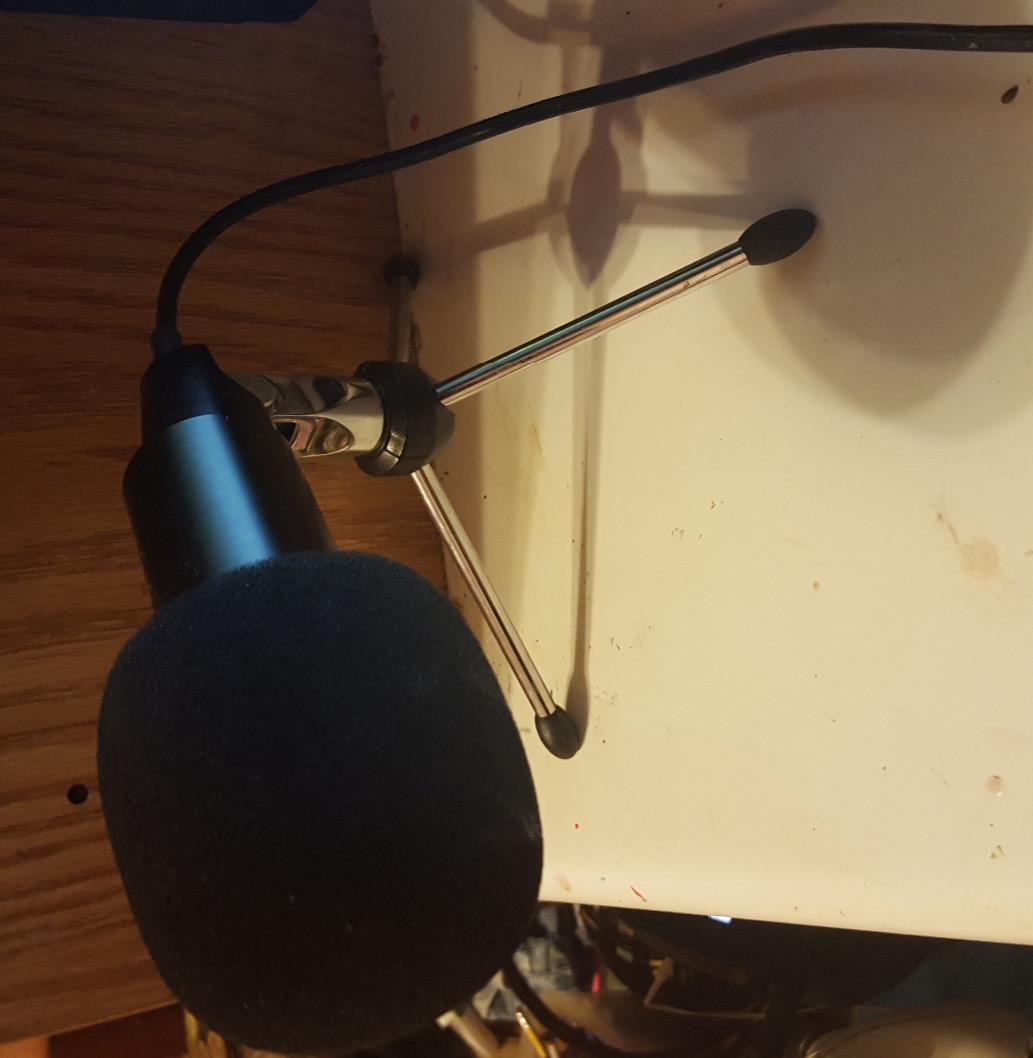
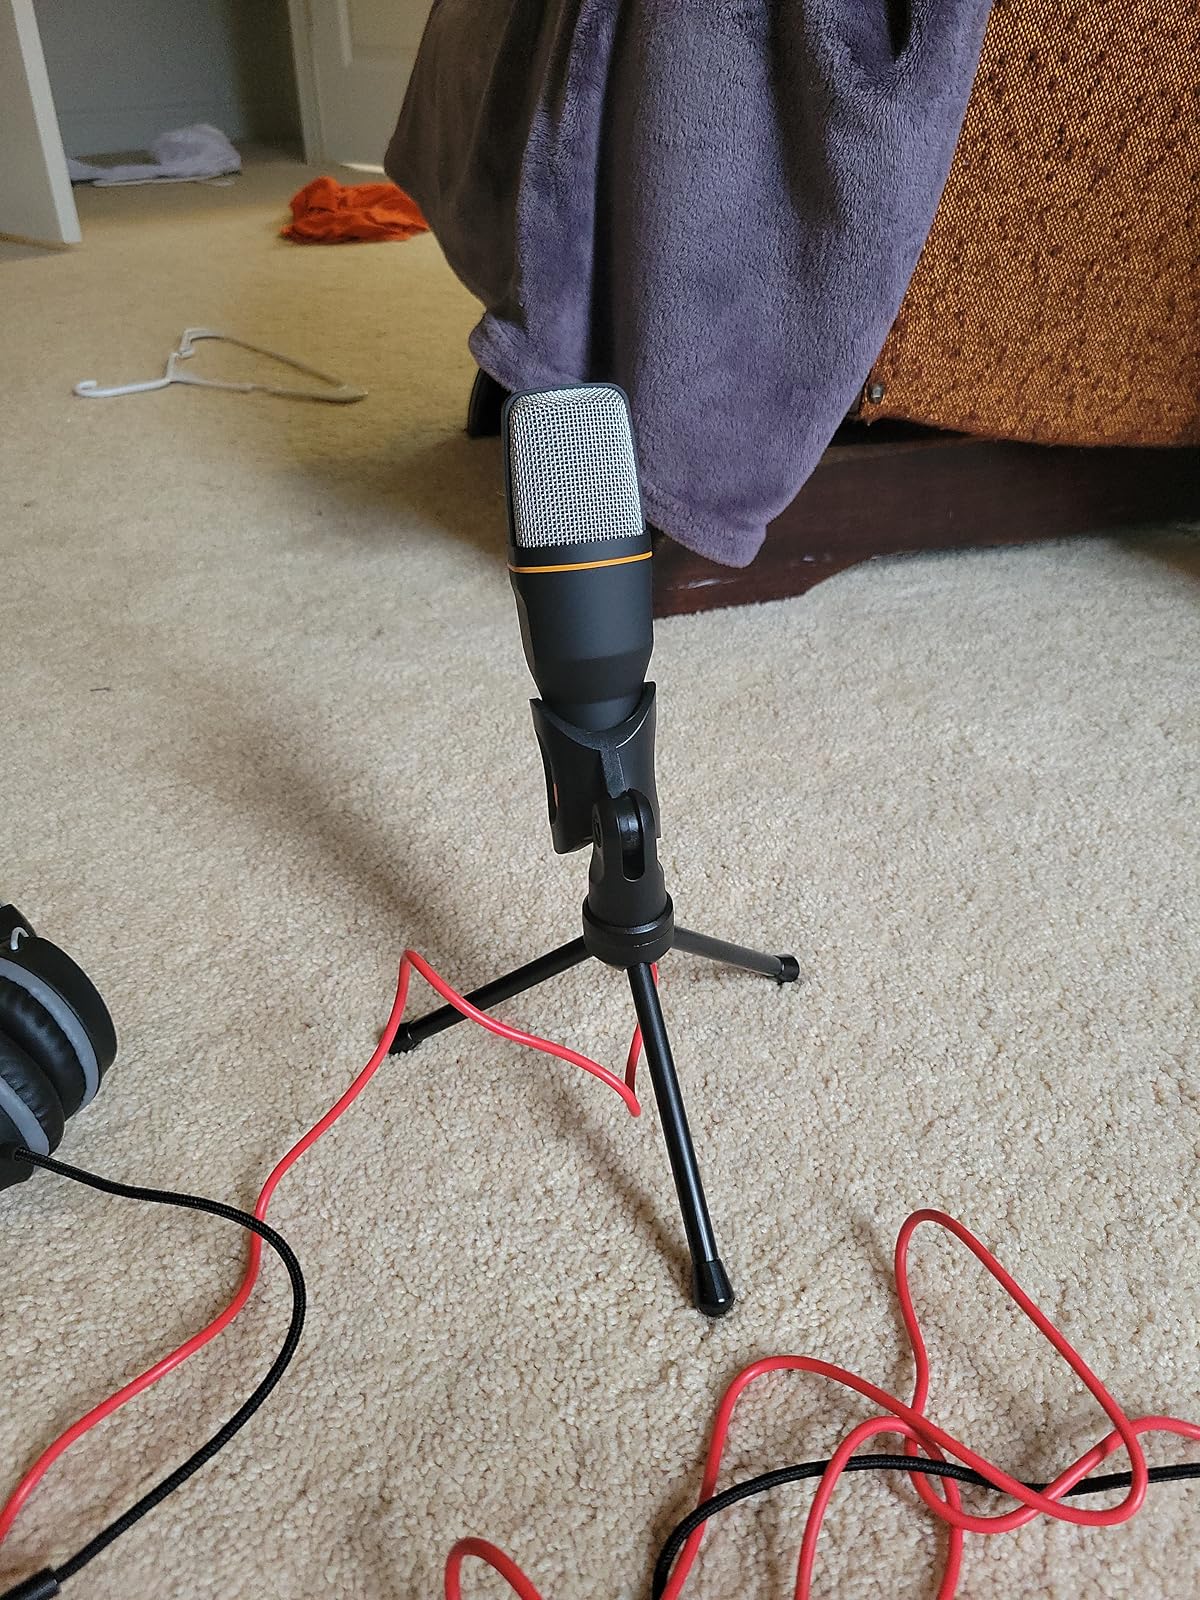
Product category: microphone
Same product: no